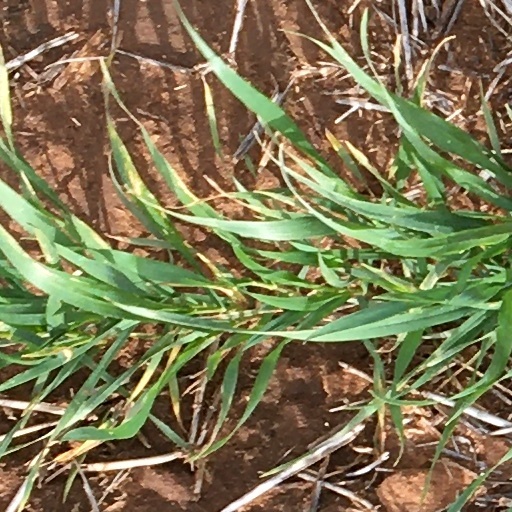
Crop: wheat